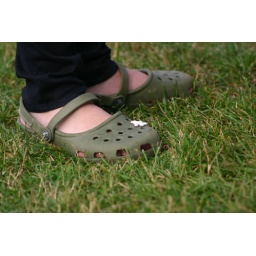
I don't know who this person is, I just liked the combination of the green Crocs with the flower in the grass..